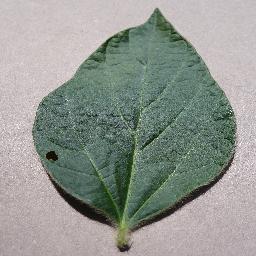
Label: Soybean___healthy